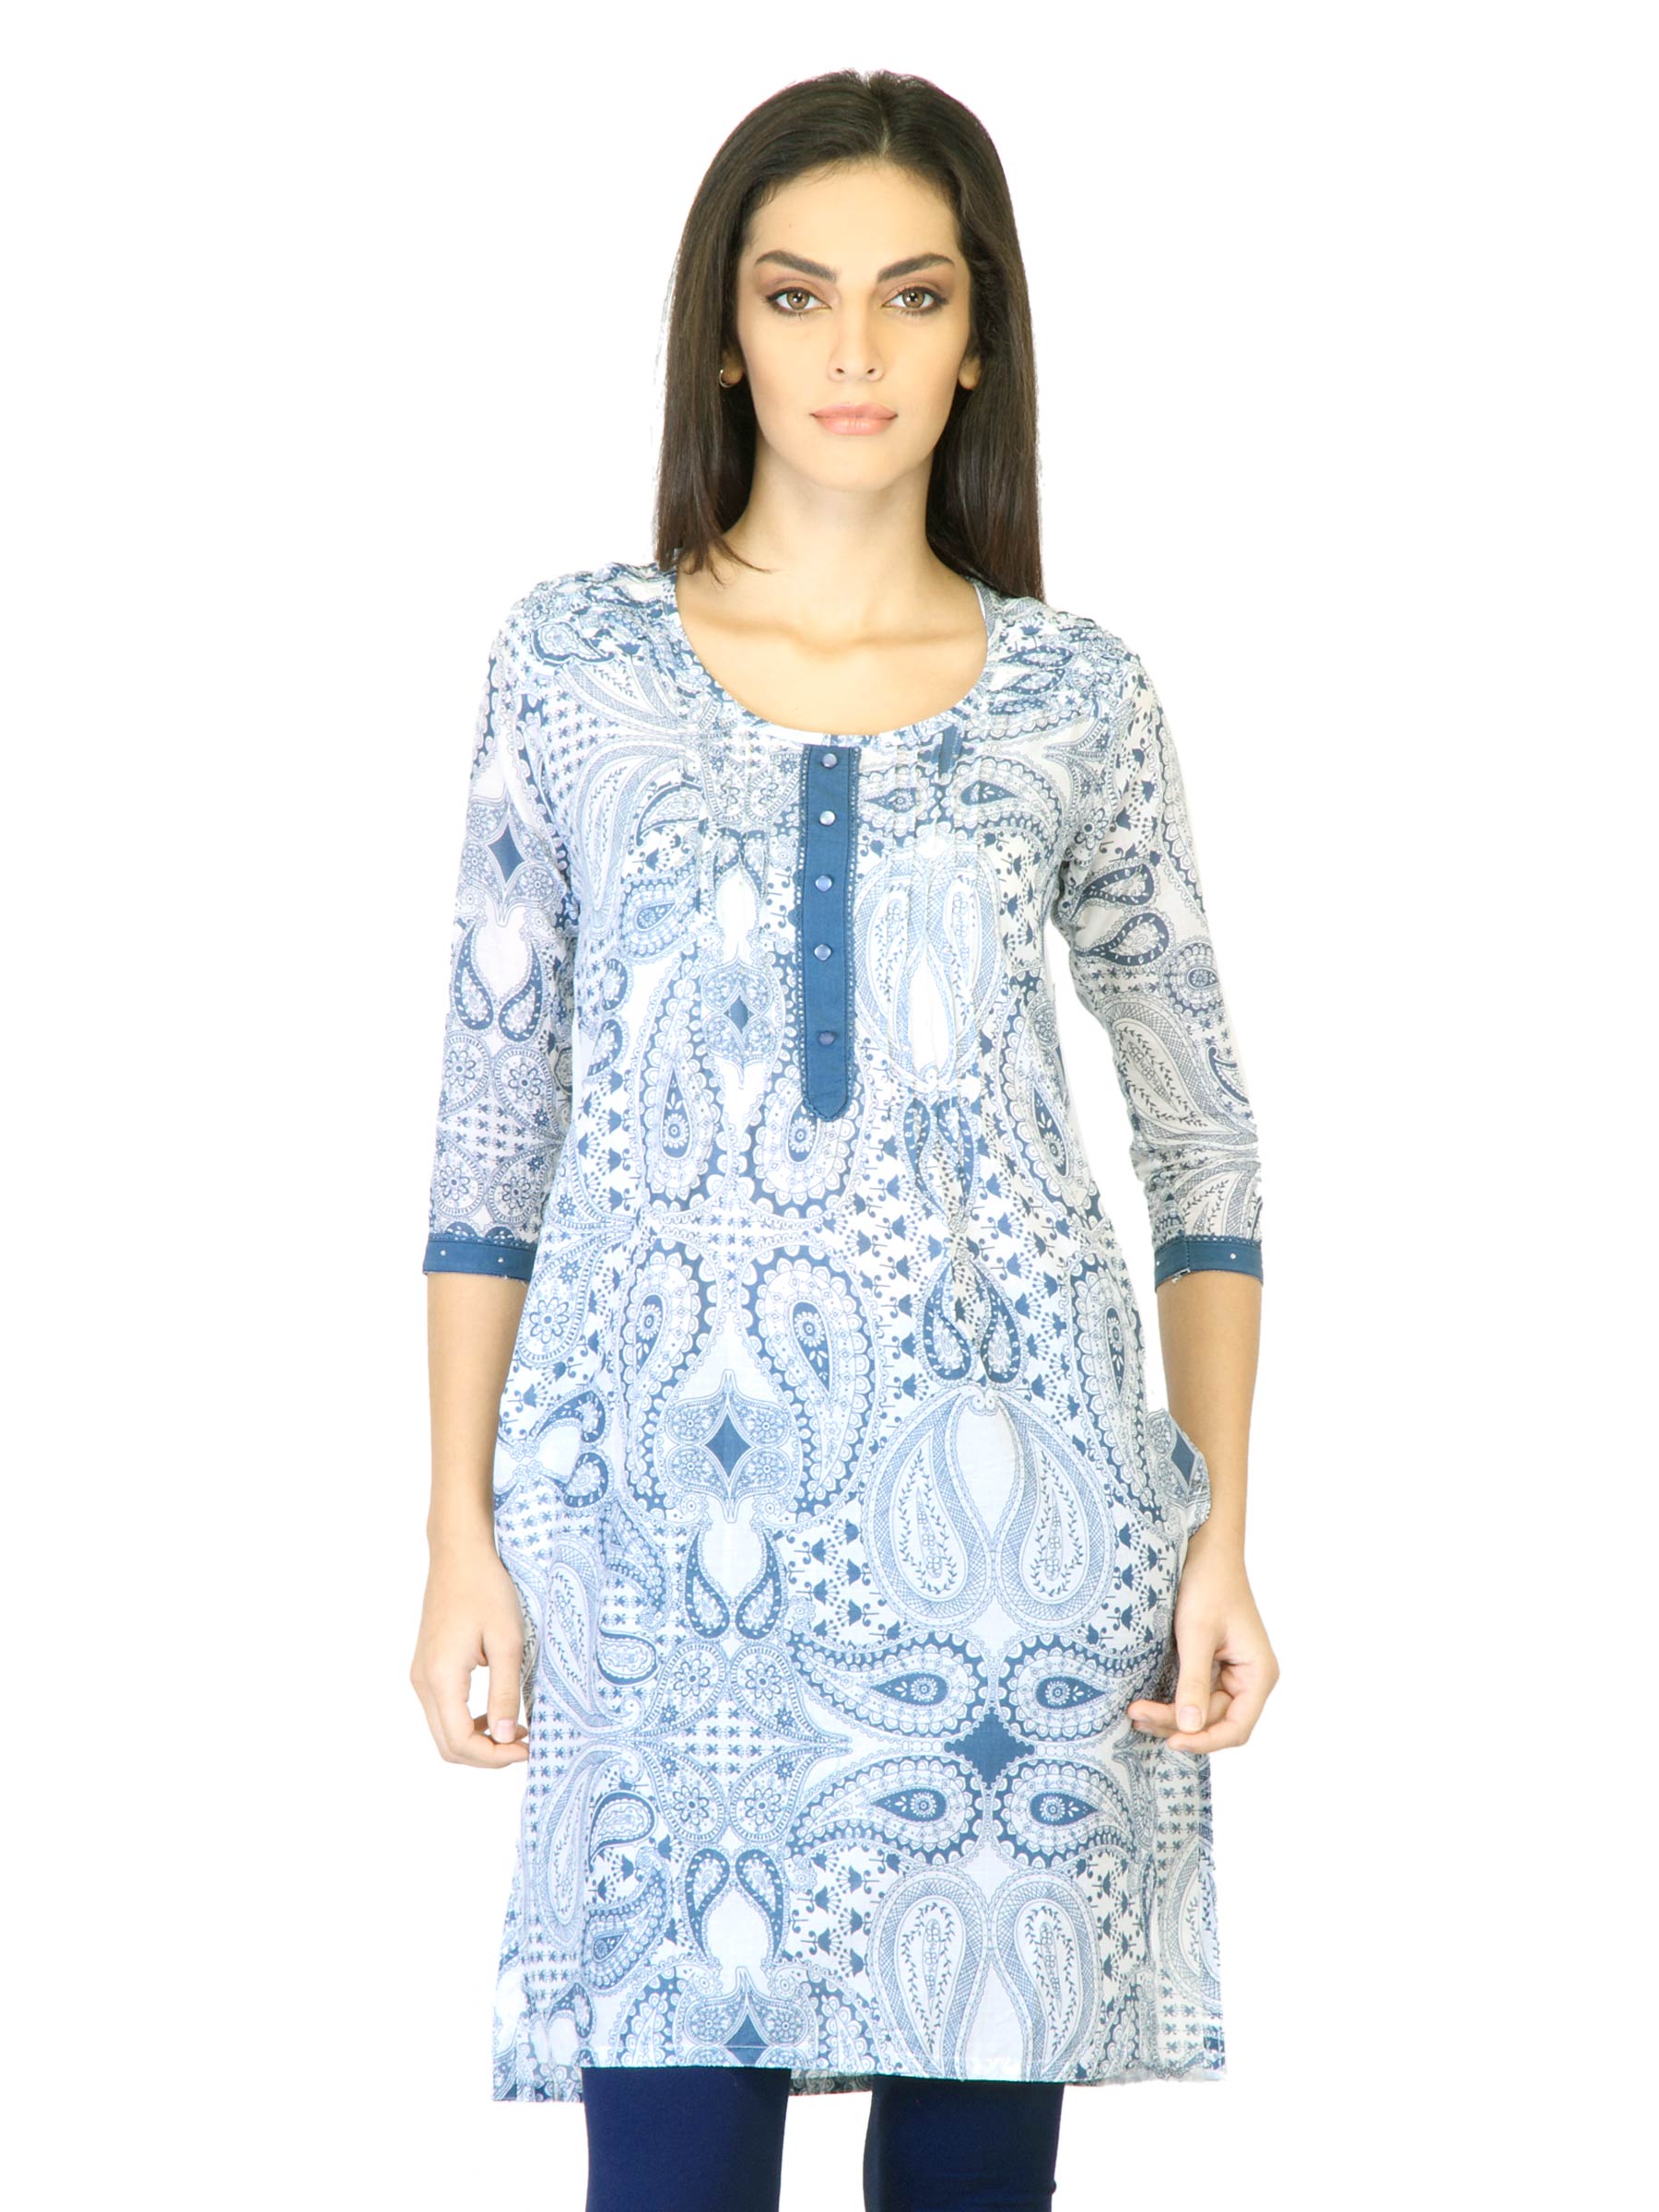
Vishudh Women Blue Printed Kurta
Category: Apparel / Topwear / Kurtas
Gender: Women
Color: Blue
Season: Fall 2011
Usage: Ethnic